Hornsey (UK Parliament constituency)

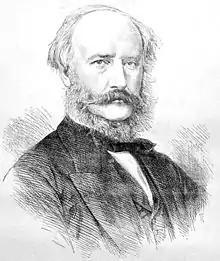
McGarel-Hogg

Another General Election was required to take place before the end of 1915. The political parties had been making preparations for an election to take place and by July 1914, the following candidates had been selected;